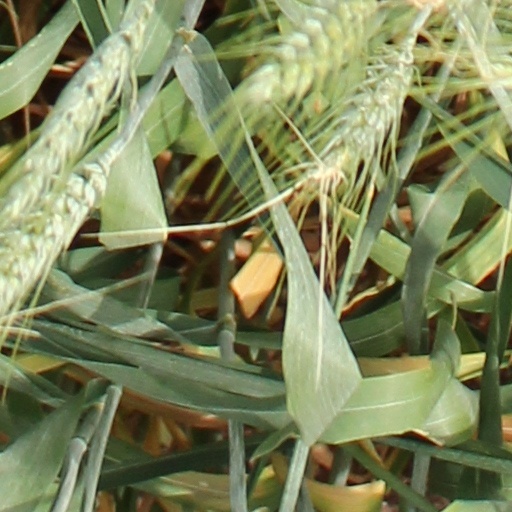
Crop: wheat